Pigeon pea

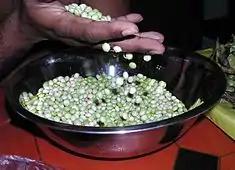
Pigeon peas in Trinidad and Tobago

The pigeon pea ("Cajanus cajan") or toor dal is a perennial legume from the family Fabaceae native to the Eastern Hemisphere. The pigeon pea is widely cultivated in tropical and semitropical regions around the world, being commonly consumed in South Asia, Southeast Asia, Africa, Latin America and the Caribbean.